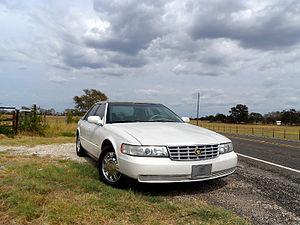
La Cadillac Seville est un modèle d’automobile produite par le constructeur automobile américain Cadillac. C’est une berline de luxe puis de luxe intermédiaire créée en 1975 et construite jusqu'en 2004 en 5 générations. La Cadillac STS lui a succédé.